Amiga

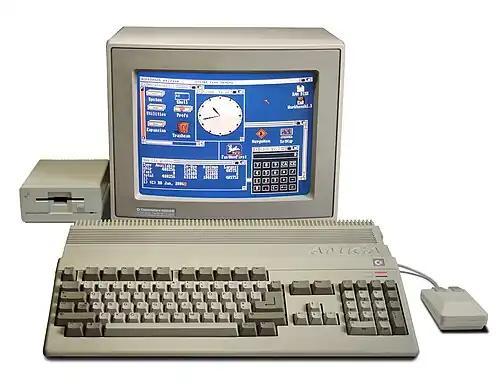
The 1987 Amiga 500 was the bestselling model.

Amiga is a family of personal computers produced by Commodore from 1985 until the company's bankruptcy in 1994, with production by others afterward. The original model is one of a number of mid-1980s computers with 16-bit or 16/32-bit processors, 256 KB or more of RAM, mouse-based GUIs, and significantly improved graphics and audio compared to previous 8-bit systems. These include the Atari ST as well as the Macintosh and Acorn Archimedes. The Amiga differs from its contemporaries through custom hardware to accelerate graphics and sound, including sprites, a blitter, and four channels of sample-based audio. It runs a pre-emptive multitasking operating system called AmigaOS, with a desktop environment called Workbench.